Nanfang'ao Bridge

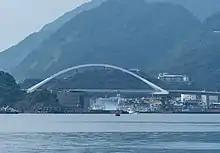
Nanfang'ao Bridge before collapse.

The bridge was designed by MAA Consultants and built by Yilan County Government. The construction started in 1996 and was commissioned by Ministry of Transportation and Communications. It was finally opened to the public in 1998 and was transferred to Keelung Port Bureau (now Taiwan International Ports Corporation (TIPC)) for its management. The bridge was constructed to replace the former lower bridge around the same area so that large fishing vessels could pass through underneath it.